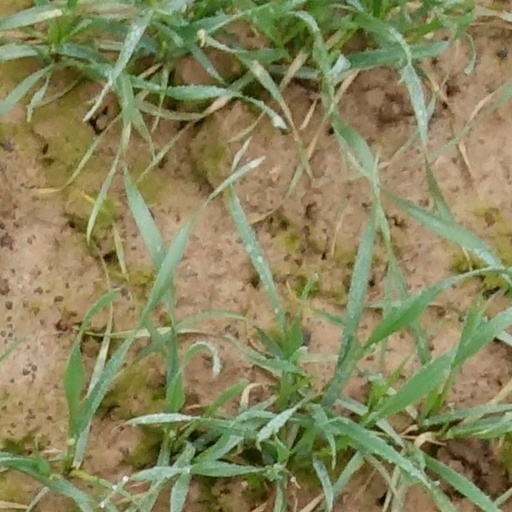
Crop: wheat